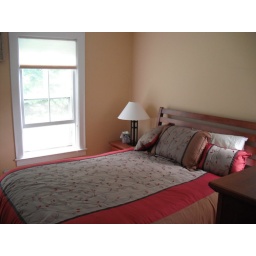
Queen bed in the Master Bedroom suite on the 1st floor